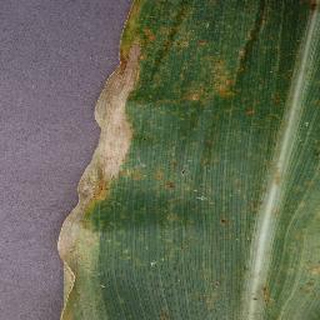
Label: corn_northern_leaf_blight